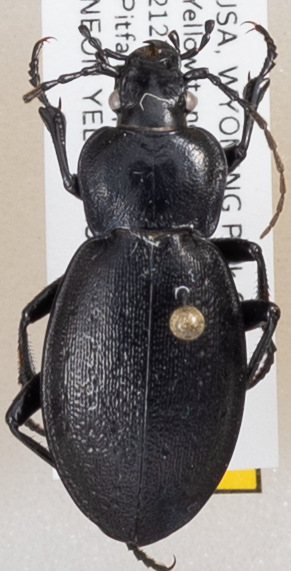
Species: Carabus taedatus
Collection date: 2019-06-26
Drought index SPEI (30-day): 0.156
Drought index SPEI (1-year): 0.072
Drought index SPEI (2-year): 1.22